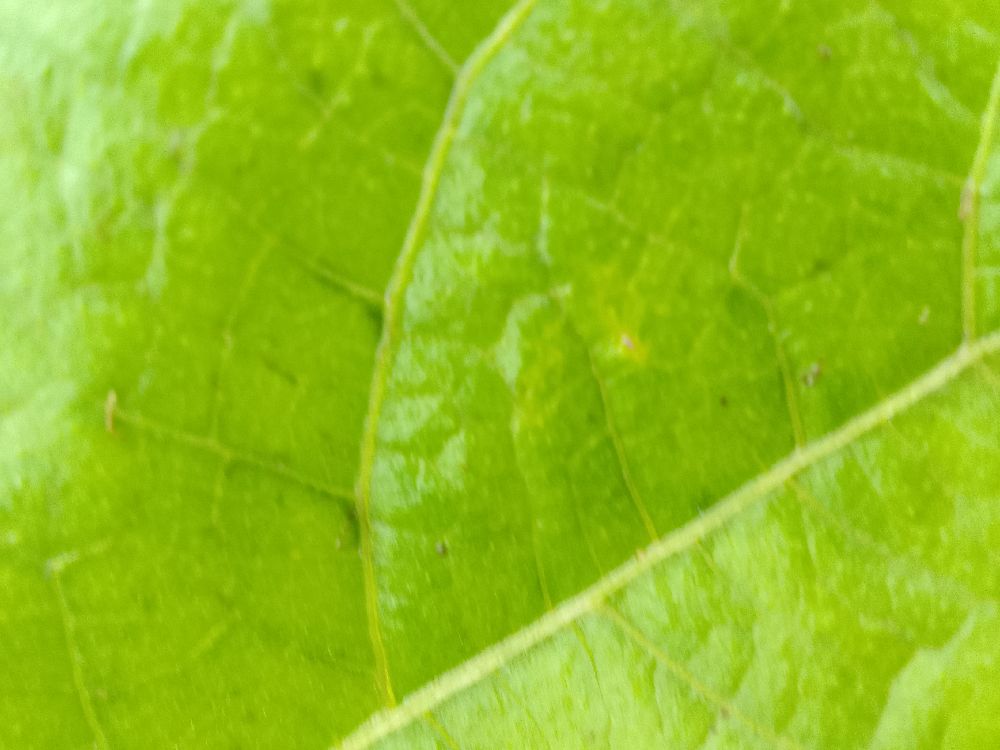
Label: healthy